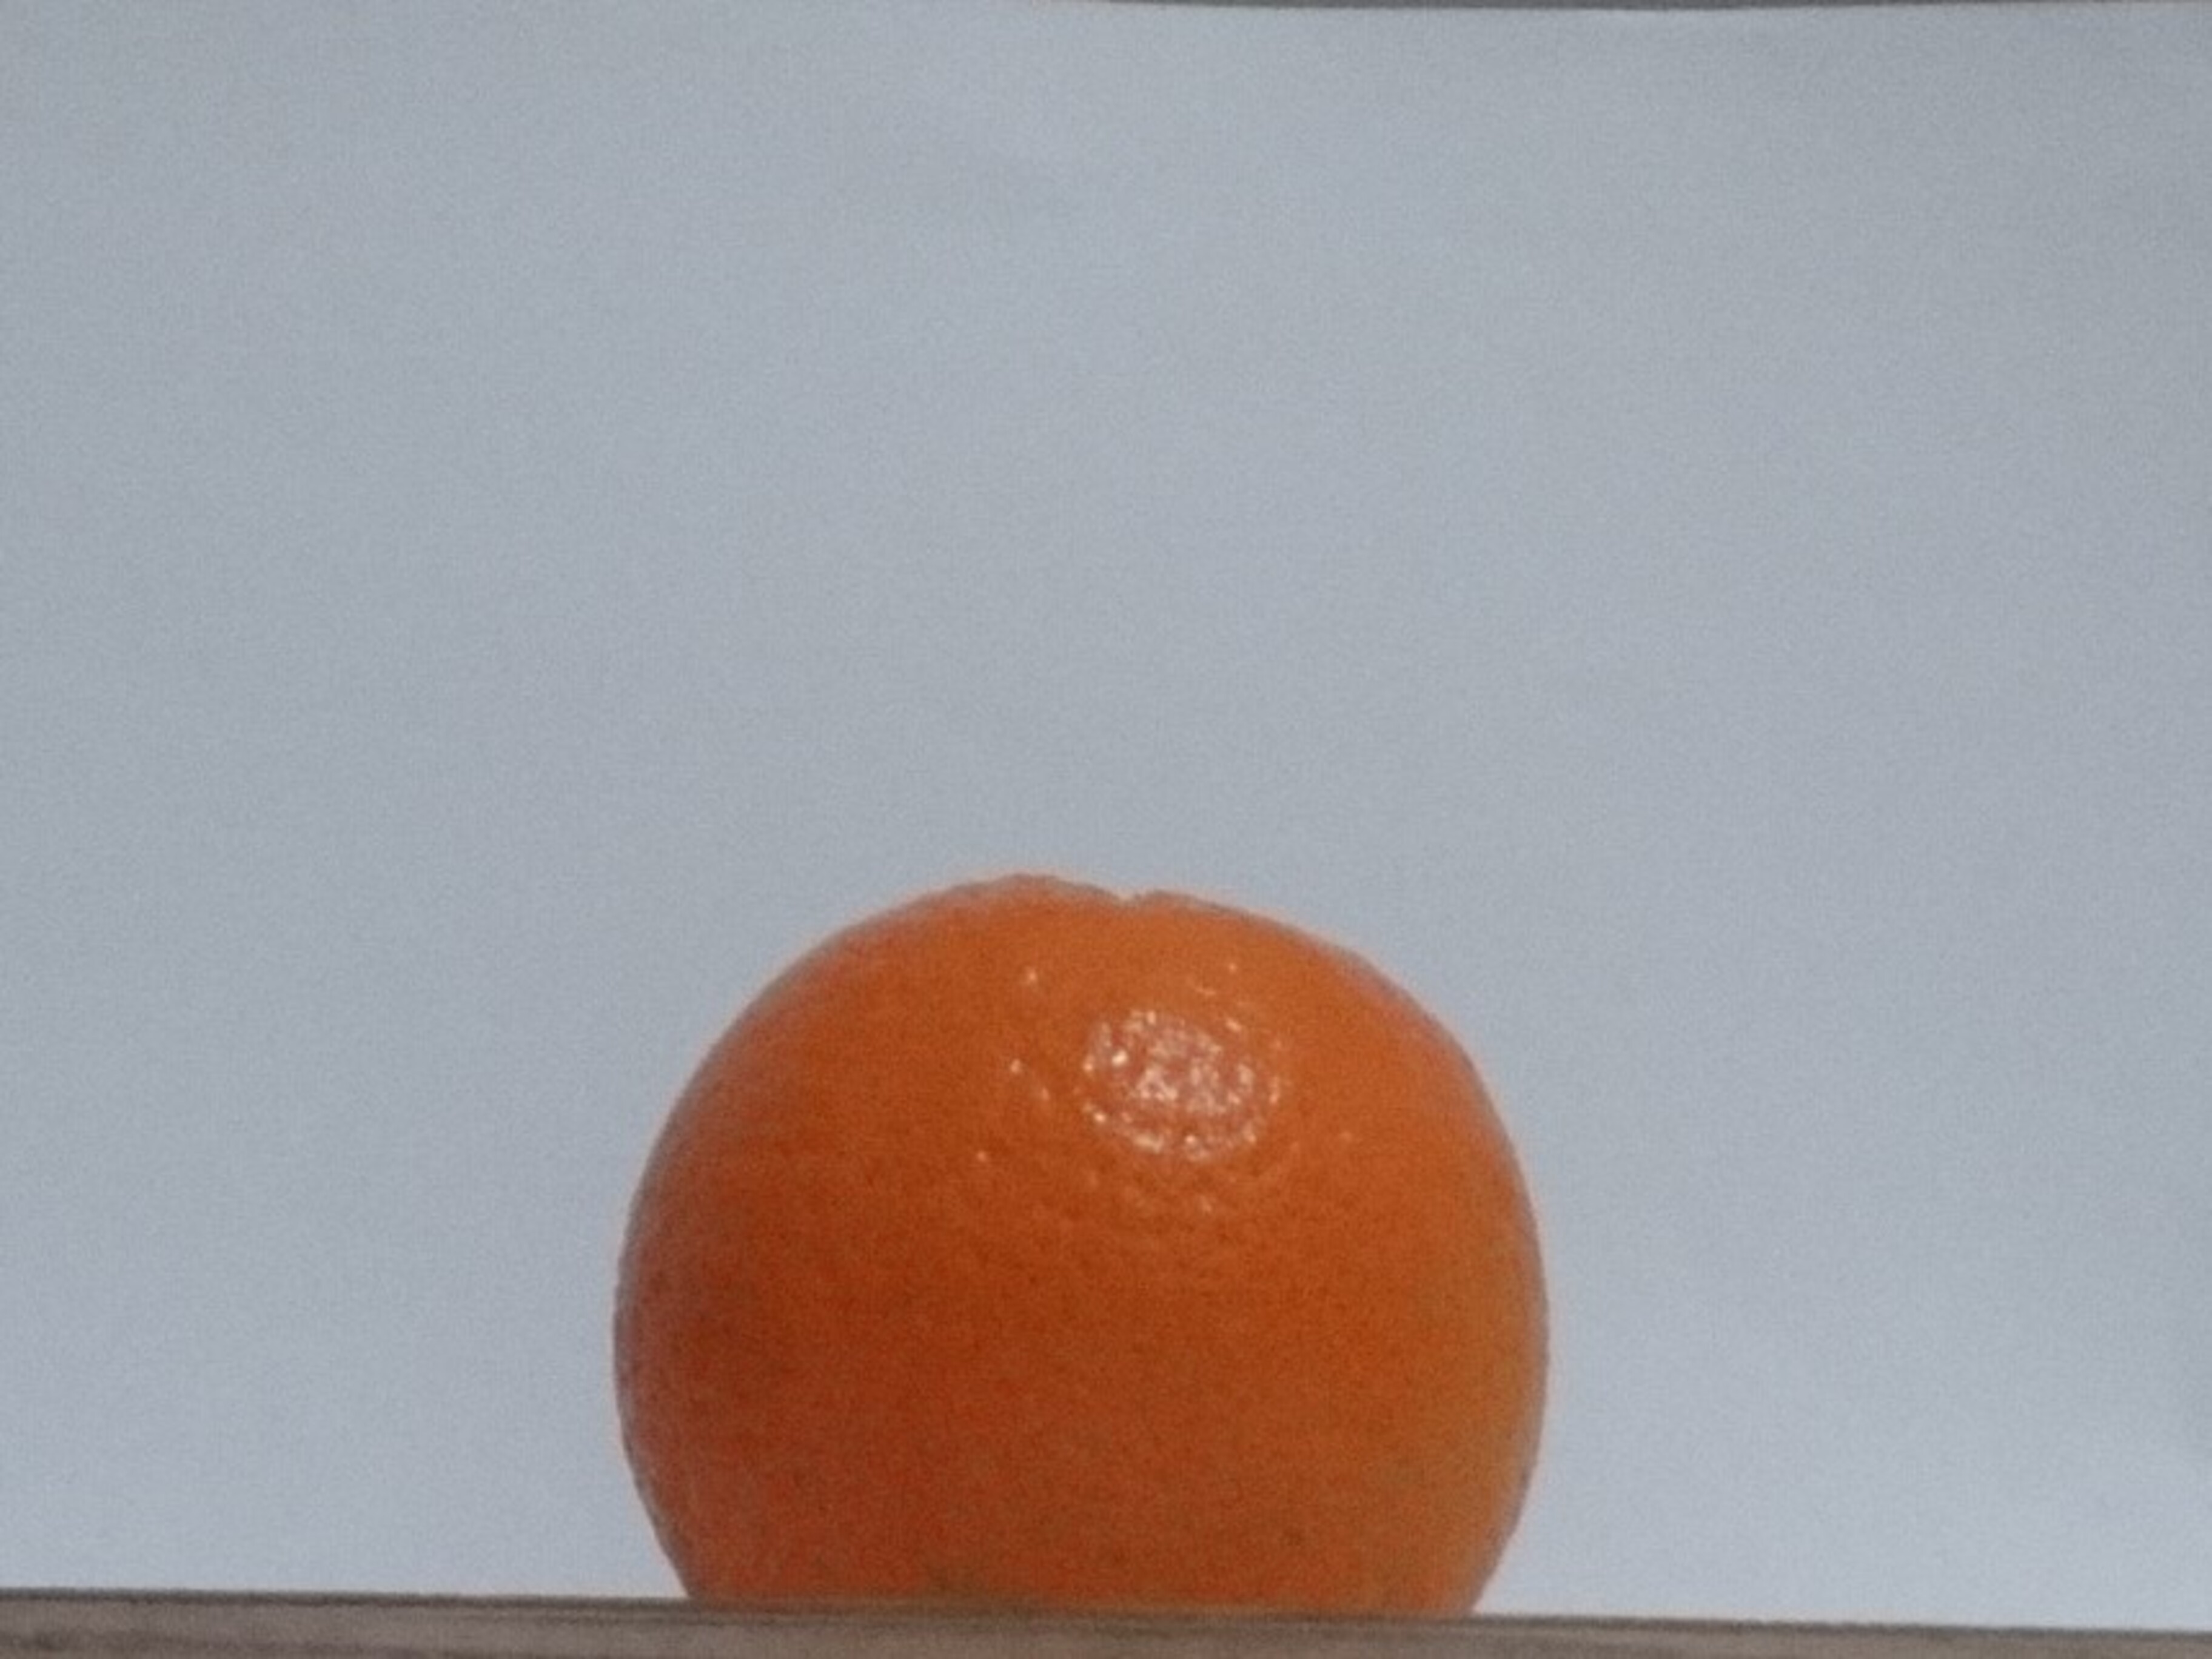
Citrus fruit variety: tankan